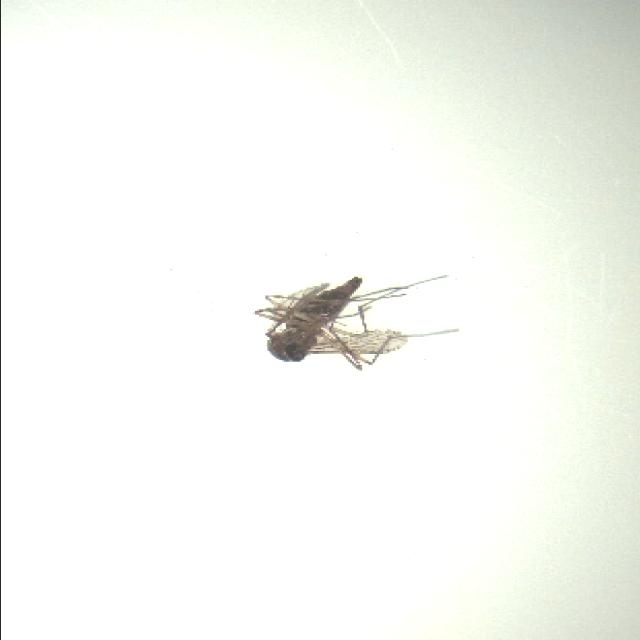
Species: culex_tritaeniorhynchus